Deerfoot Trail

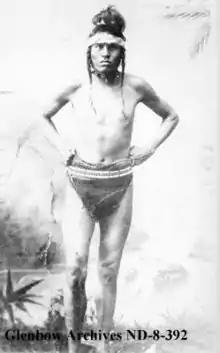
Deerfoot, also known as Scabby Dried Meat, was a prominent runner in the Calgary area before 1890.

Prior to the completion of Deerfoot Trail, the historic alignment of Highway 2 in south Calgary was along Macleod Trail as an extension of 4 Street, parallel to a branch of the Canadian Pacific Railway from Calgary to Macleod. Macleod Trail has since been designated Highway 2A, on a routing largely the same as the original. It is now a busy expressway connecting Midnapore and other southwestern suburbs to downtown. The southernmost portion of the route from Highway 22X to De Winton would continue to serve as Highway 2 until completion of a Deerfoot Trail extension from its then southernmost point at the neighbourhood of Cranston to De Winton in 2003.